Mesak Settafet

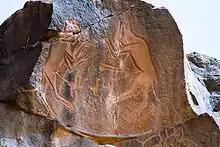
Meerkat carvings in the Wadi Mathendous in the Mesak Settafet region

Mesak Settafet is a massive sandstone escarpment in southwest Libya. It sits at an elevation of up to . The outcropping is abundant in prehistoric rock art and stone tools, particularly at the Wadi Mathendous site.